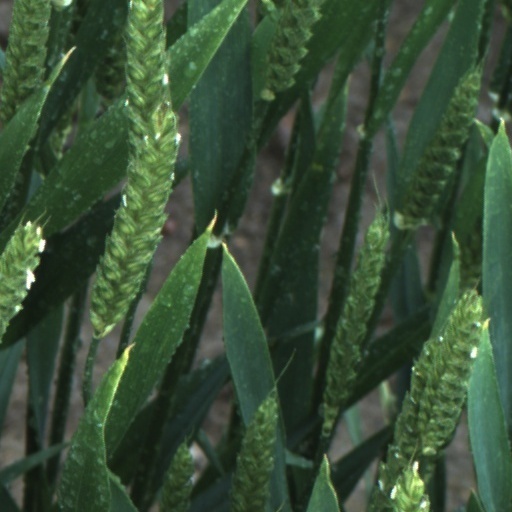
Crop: wheat